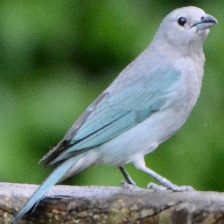
Species: AZURE TANAGER
Scientific name: THRAUPIS CYANOPTERA